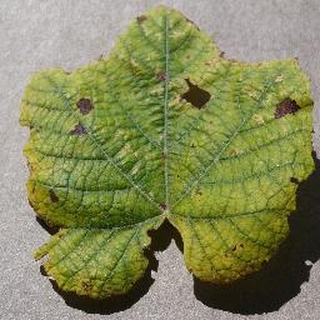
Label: grape_leaf_blight